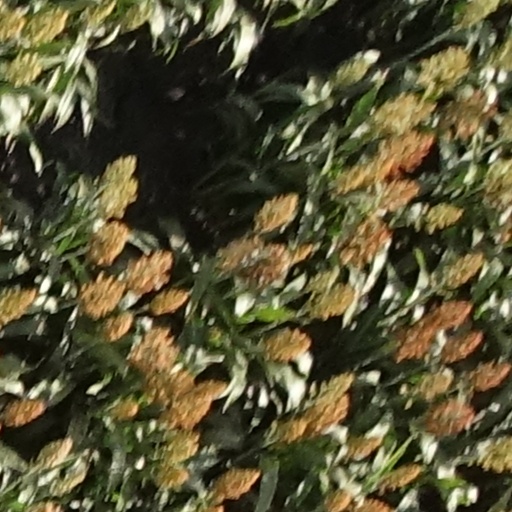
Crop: sorghum